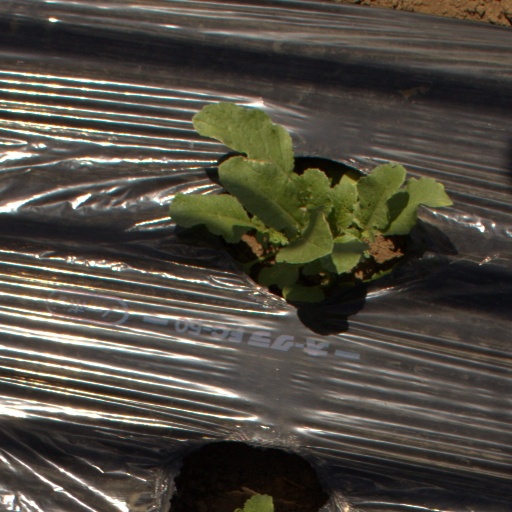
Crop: Jerusalem artichoke